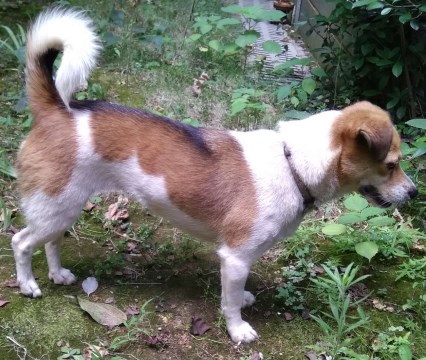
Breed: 2909-n000116-Cardigan